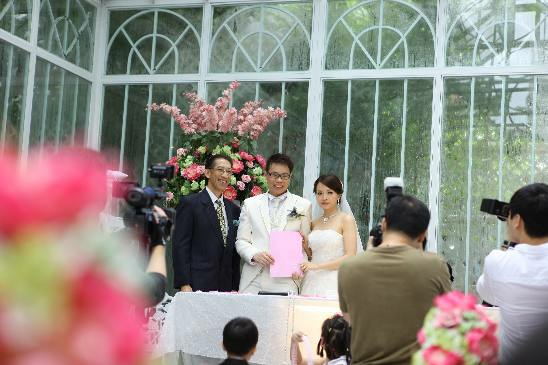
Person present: Yes